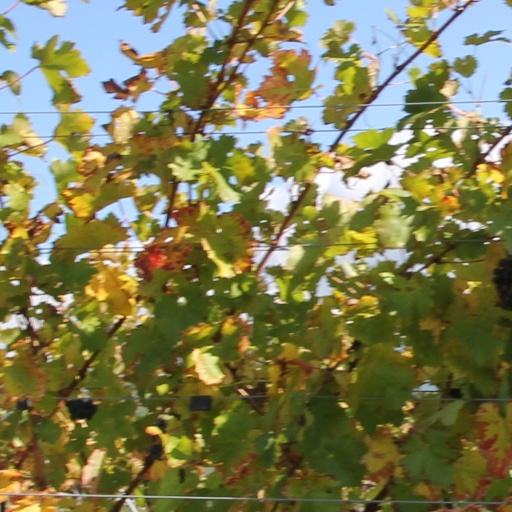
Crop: grape